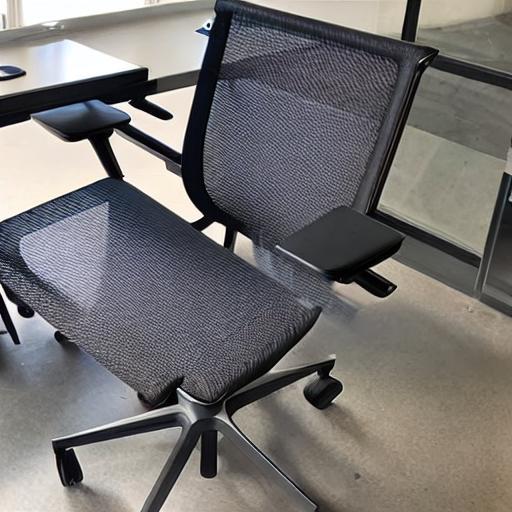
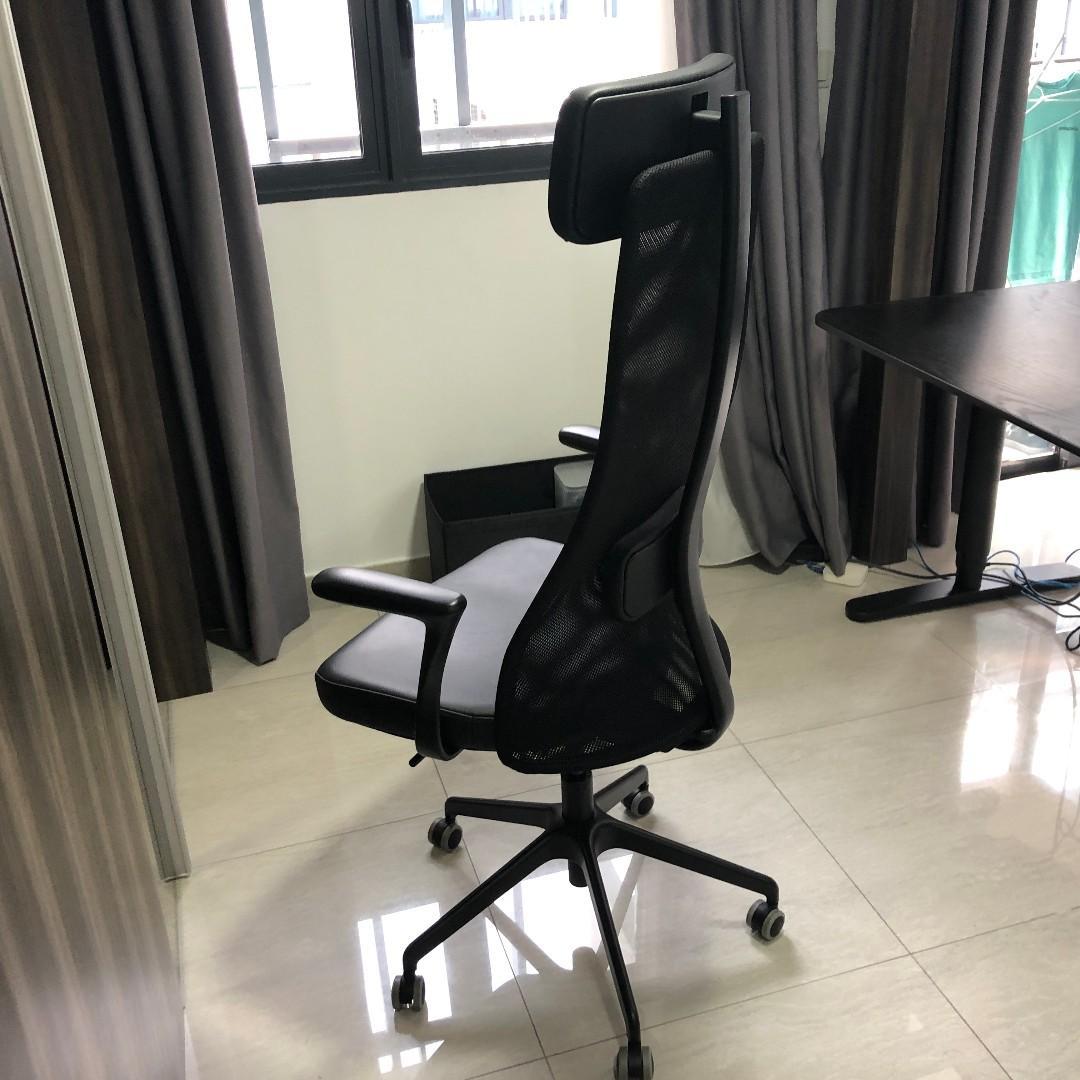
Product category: items_chair
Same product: no